Kim Milford

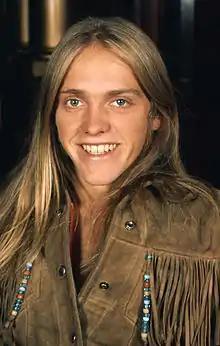
Milford in 1972.

Milford first appeared at the stock theatre in Chicago at age 10. In 1971, he appeared at The Kennedy Center in Leonard Bernstein’s "Mass". At age 17, he was in the original stage version of "Hair" on Broadway, playing Woof and Claude. In 1976, he was awarded the Faith and Freedom Award by the Religious Heritage of America for his portrayal of the Prodigal Son in "Round Trip". Milford later performed in the first concert tour of "Jesus Christ Superstar" playing Jesus and Judas. He also appeared in the original American production of "The Rocky Horror Show" as Rocky with the Los Angeles Roxy Cast and in the Broadway production. He reprised his role in the 1980 North American Tour production. He also appeared in the plays "Henry Sweet Henry" (1967), "Your Own Thing", "Rockabye Hamlet" (1975–76), "More Than You Deserve", "Sunset", and "All Bets Off".